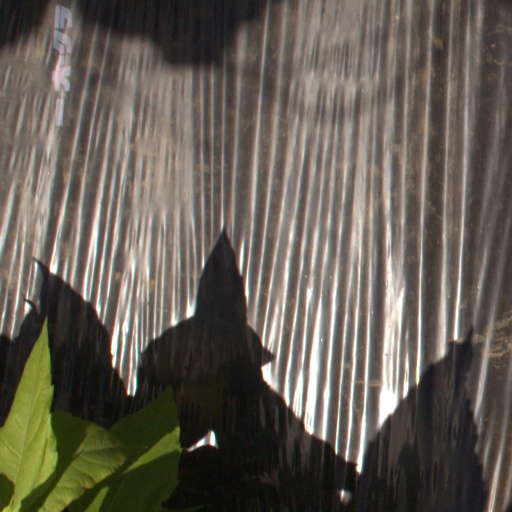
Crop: Jerusalem artichoke